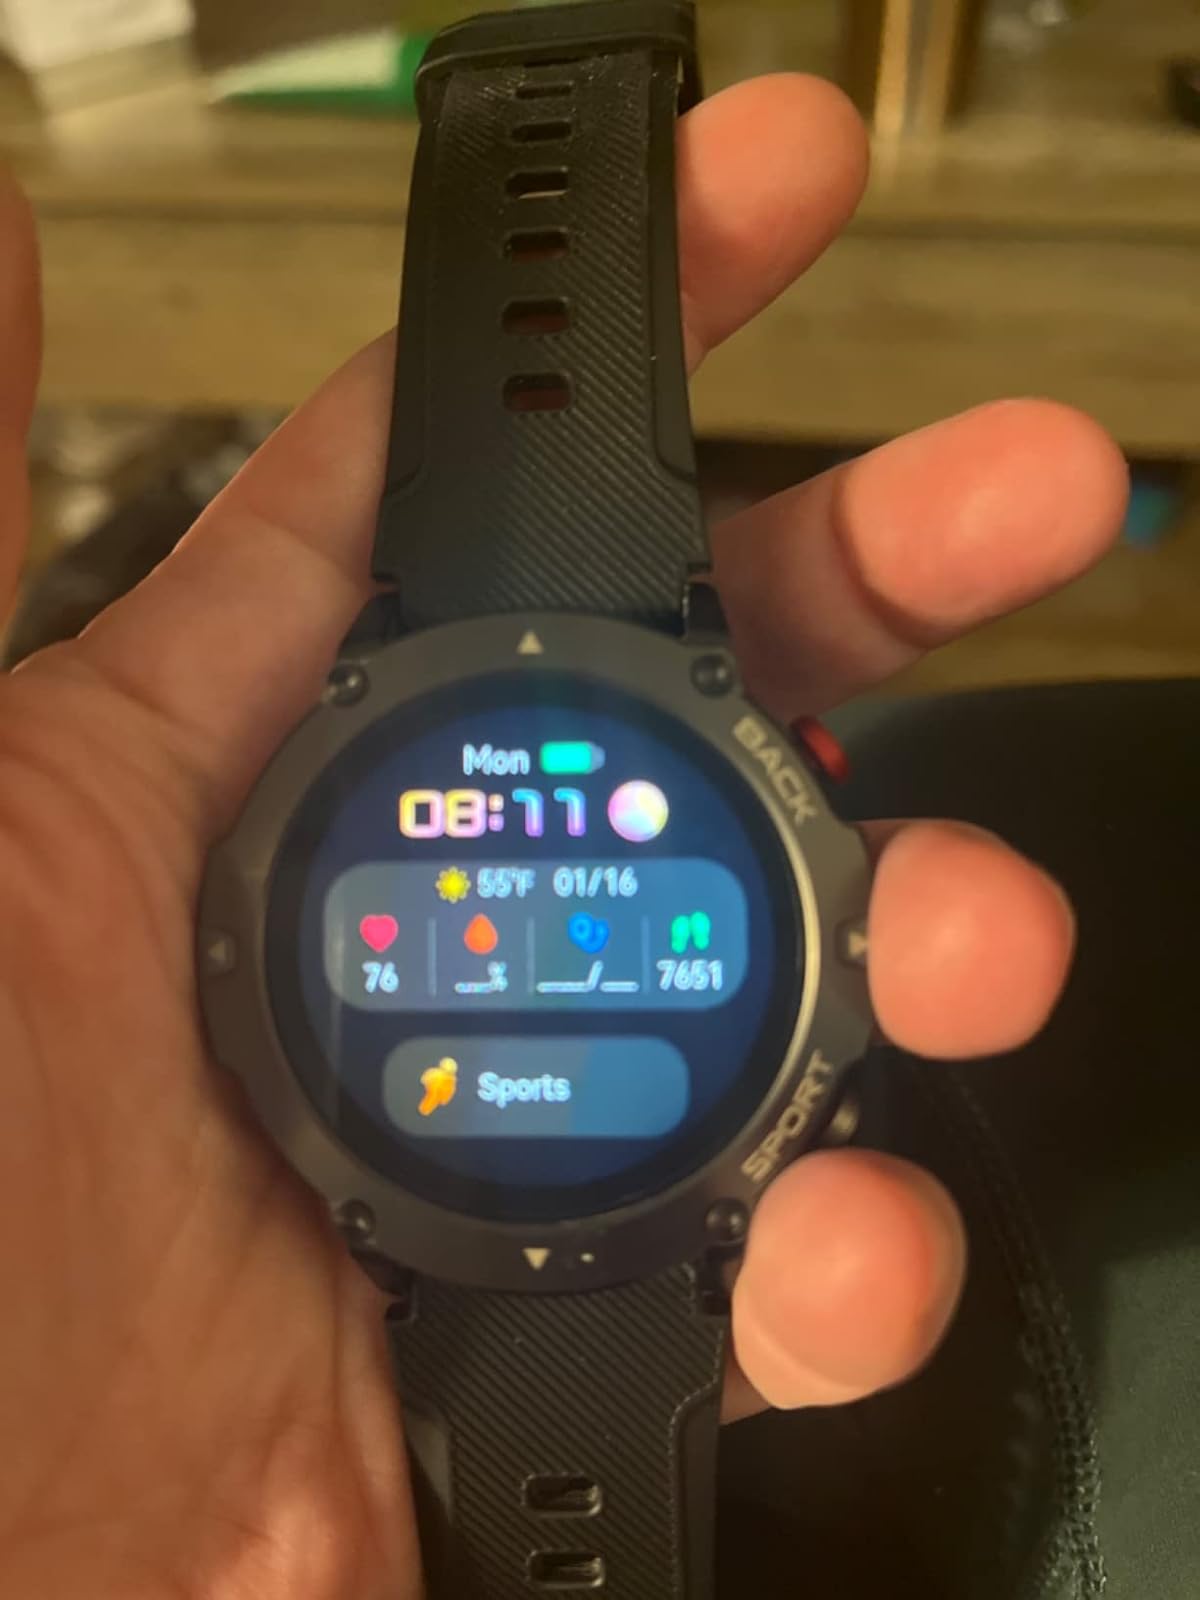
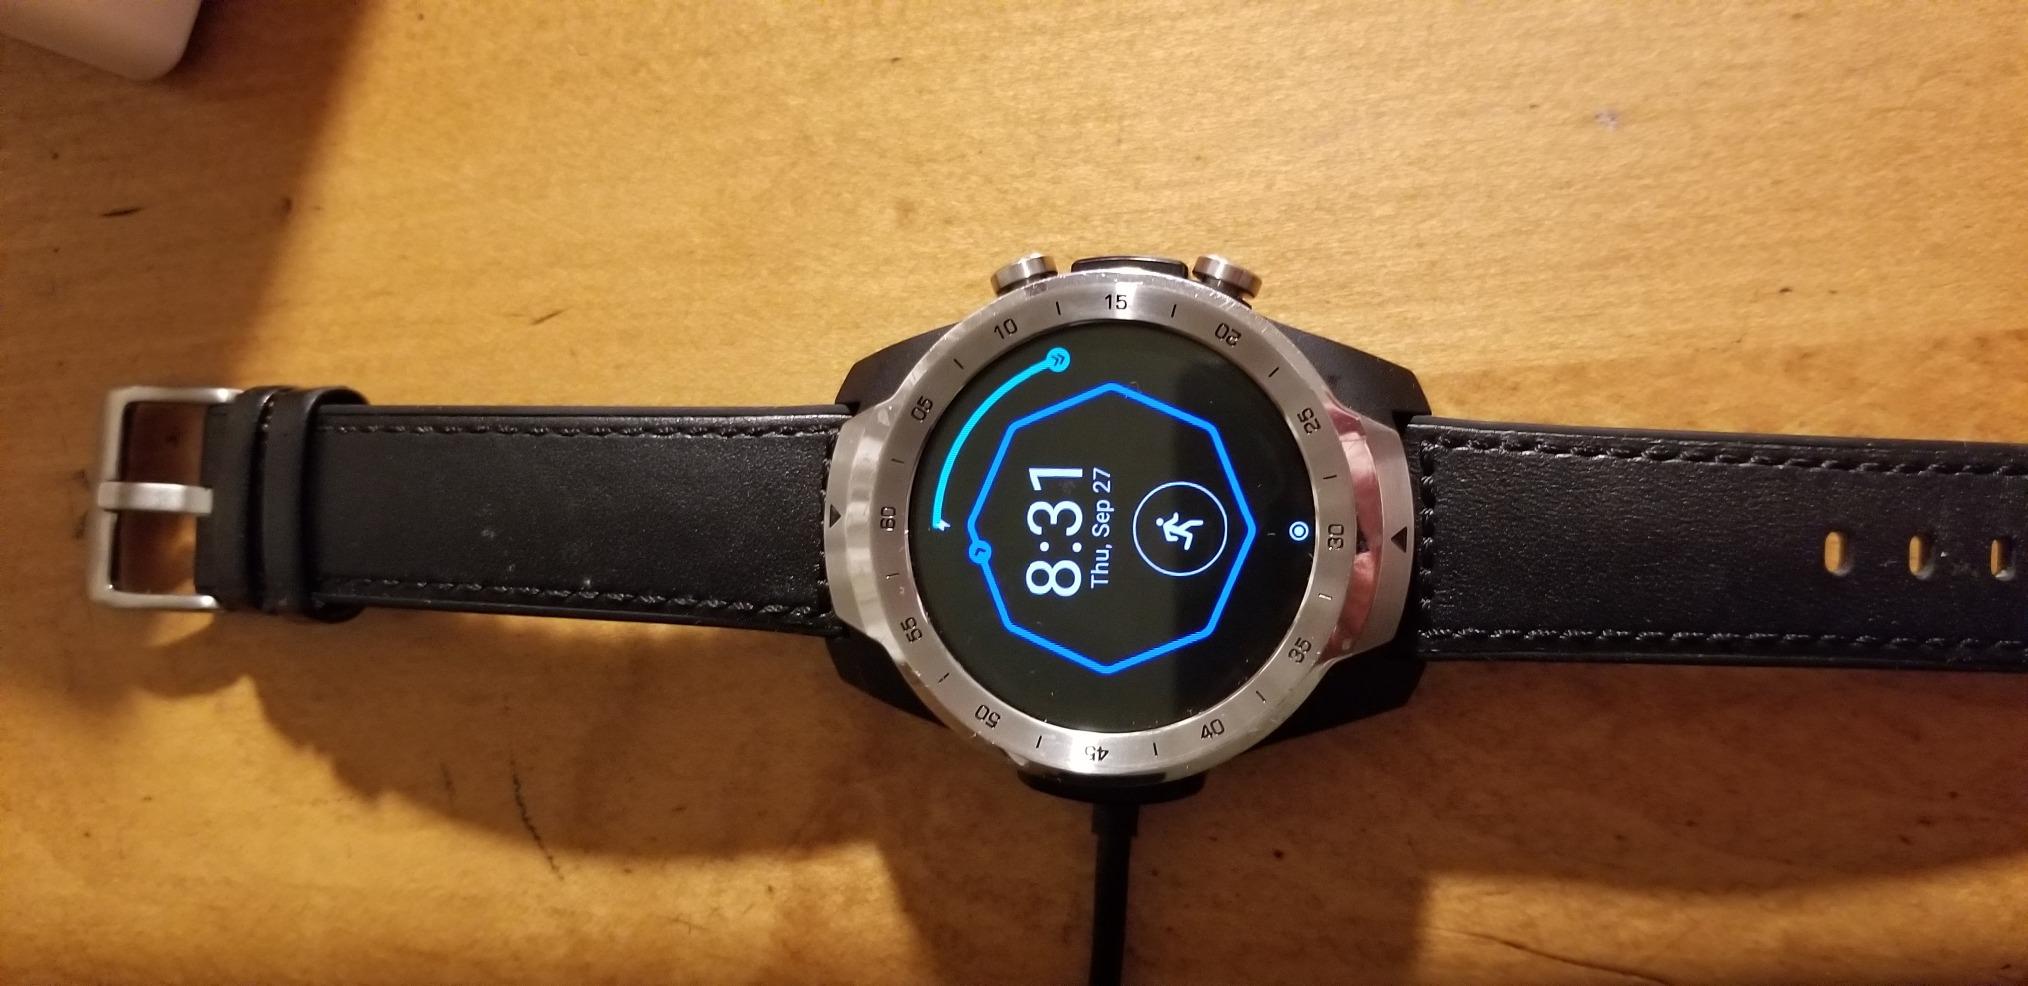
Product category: smartwatch
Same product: no